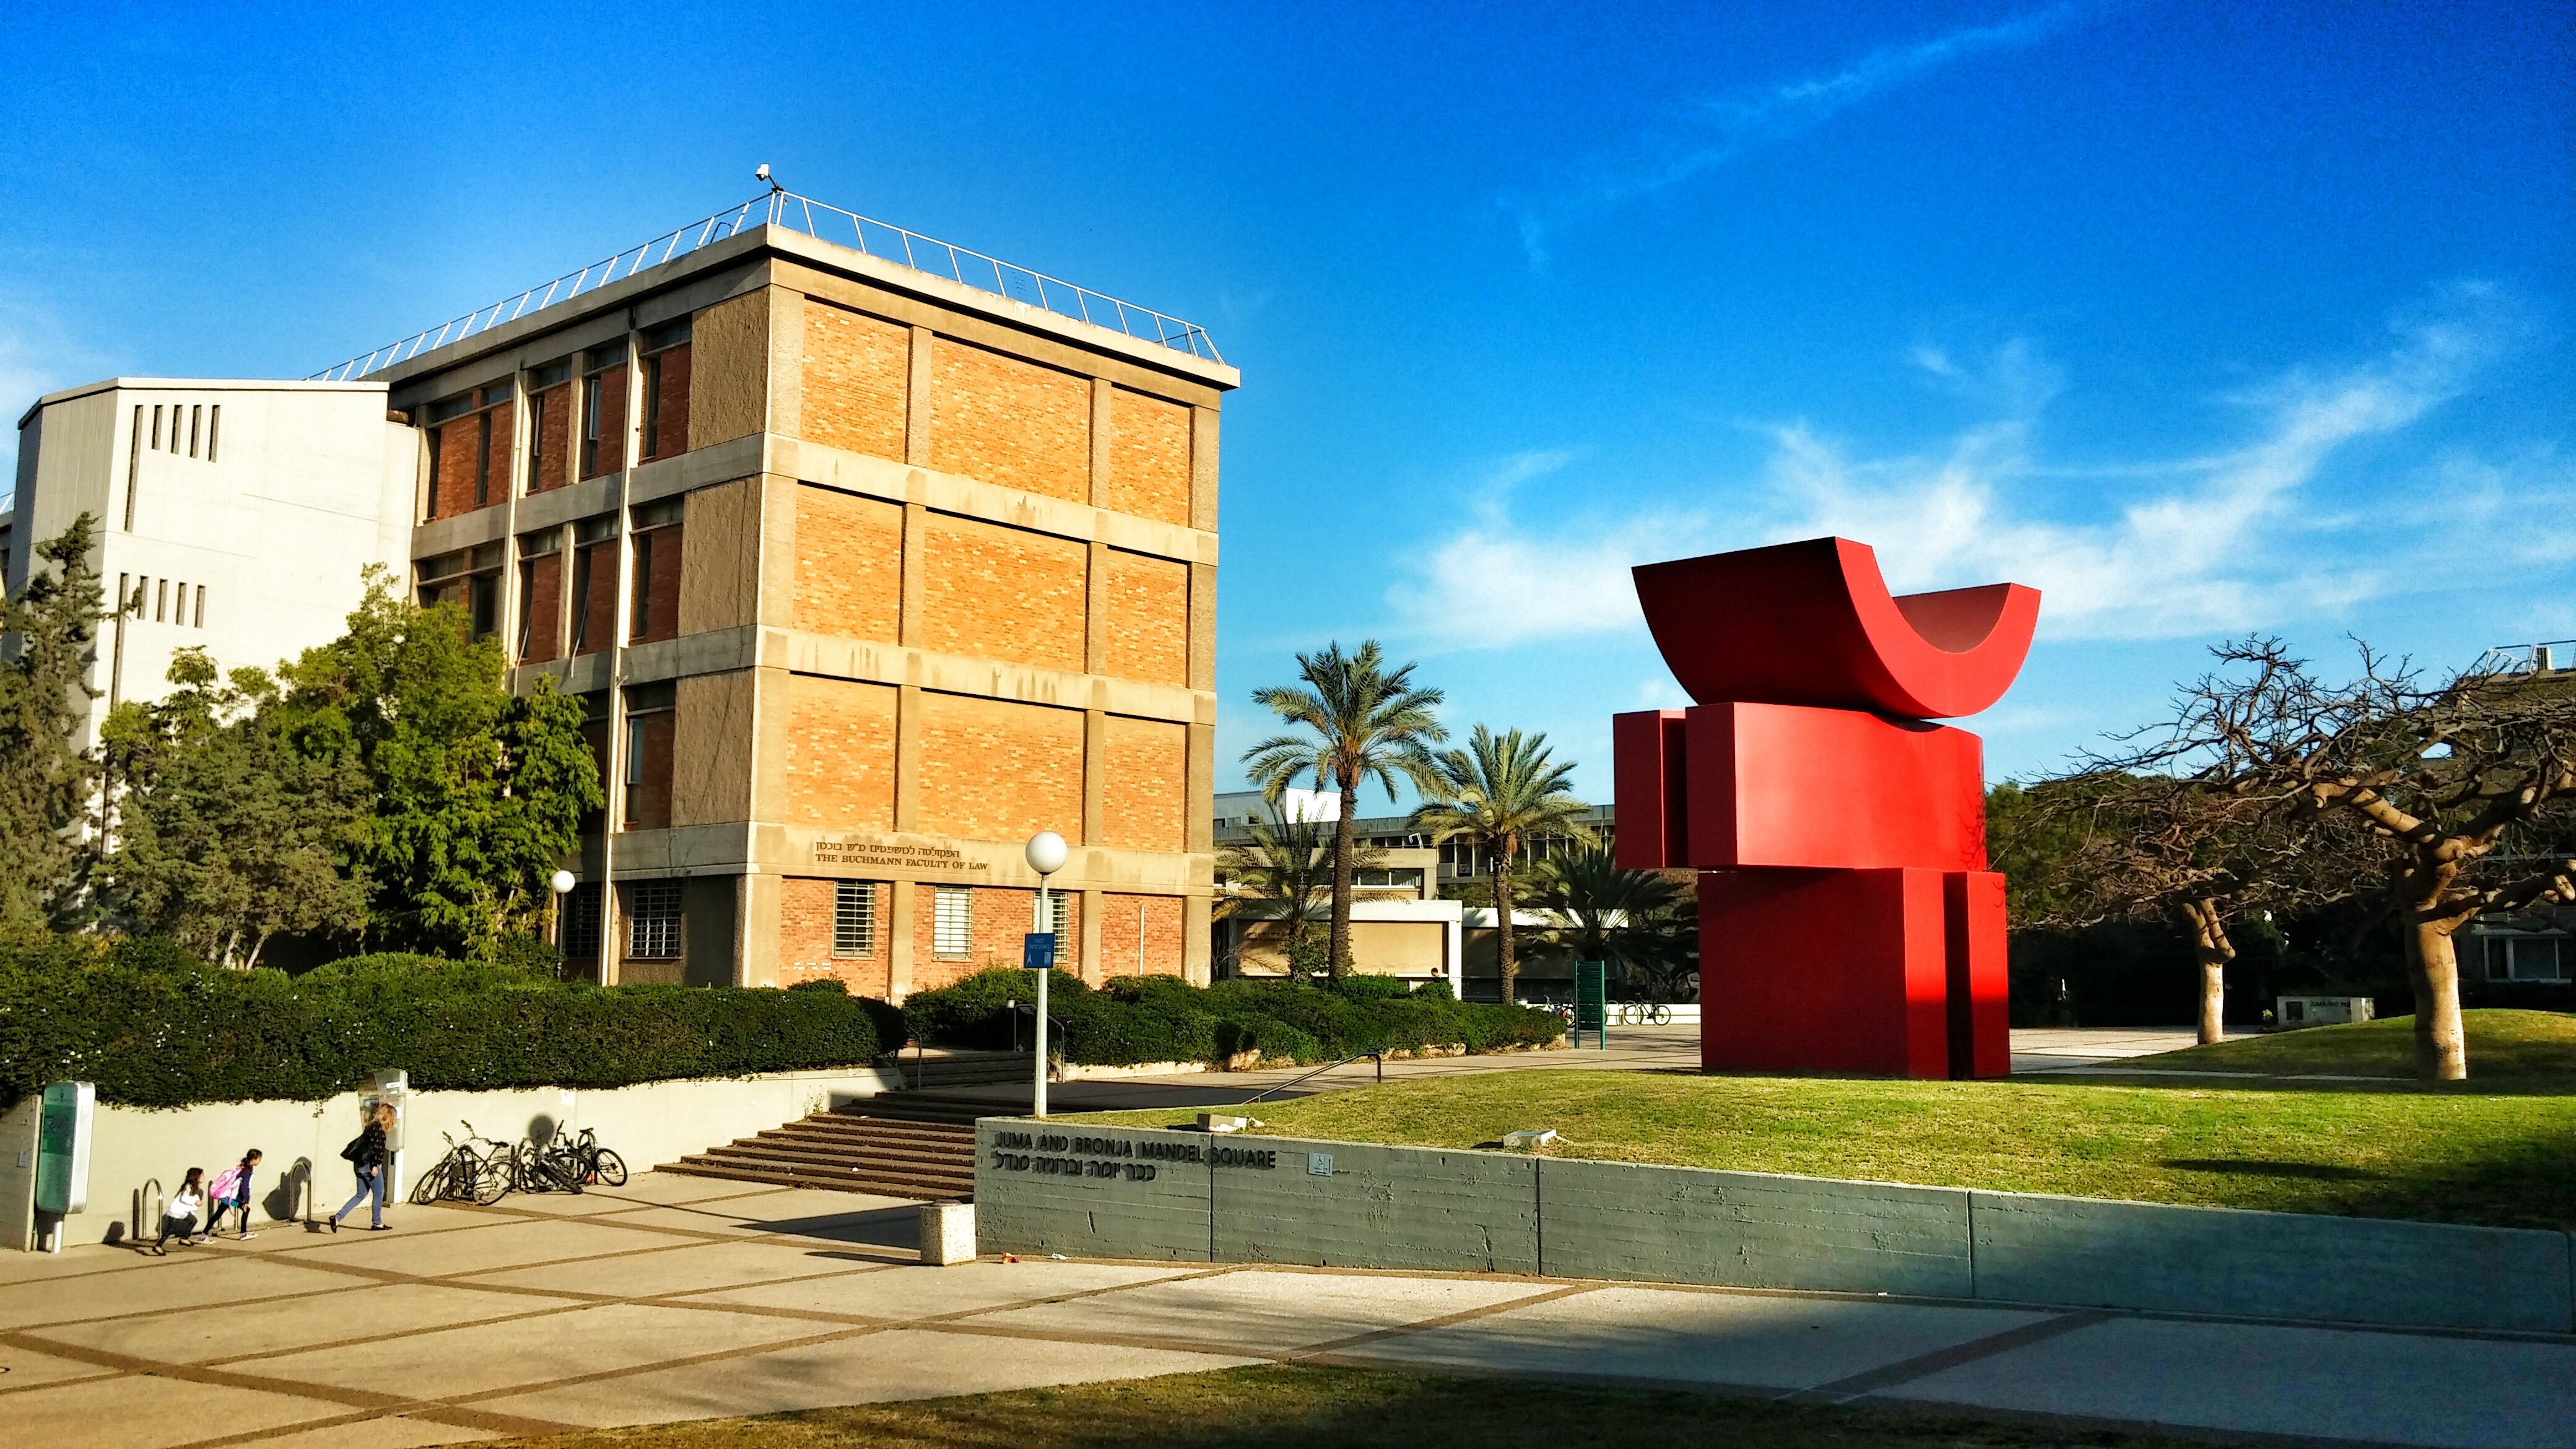
architecture, building, downtown, plaza, landmark, facade, tower block, university, campus, estate, headquarters, israel, neighbourhood, law school, residential area, tel aviv university, tlv university, buchman, buchmann, tlv law school, tlv law, tel aviv law, academia